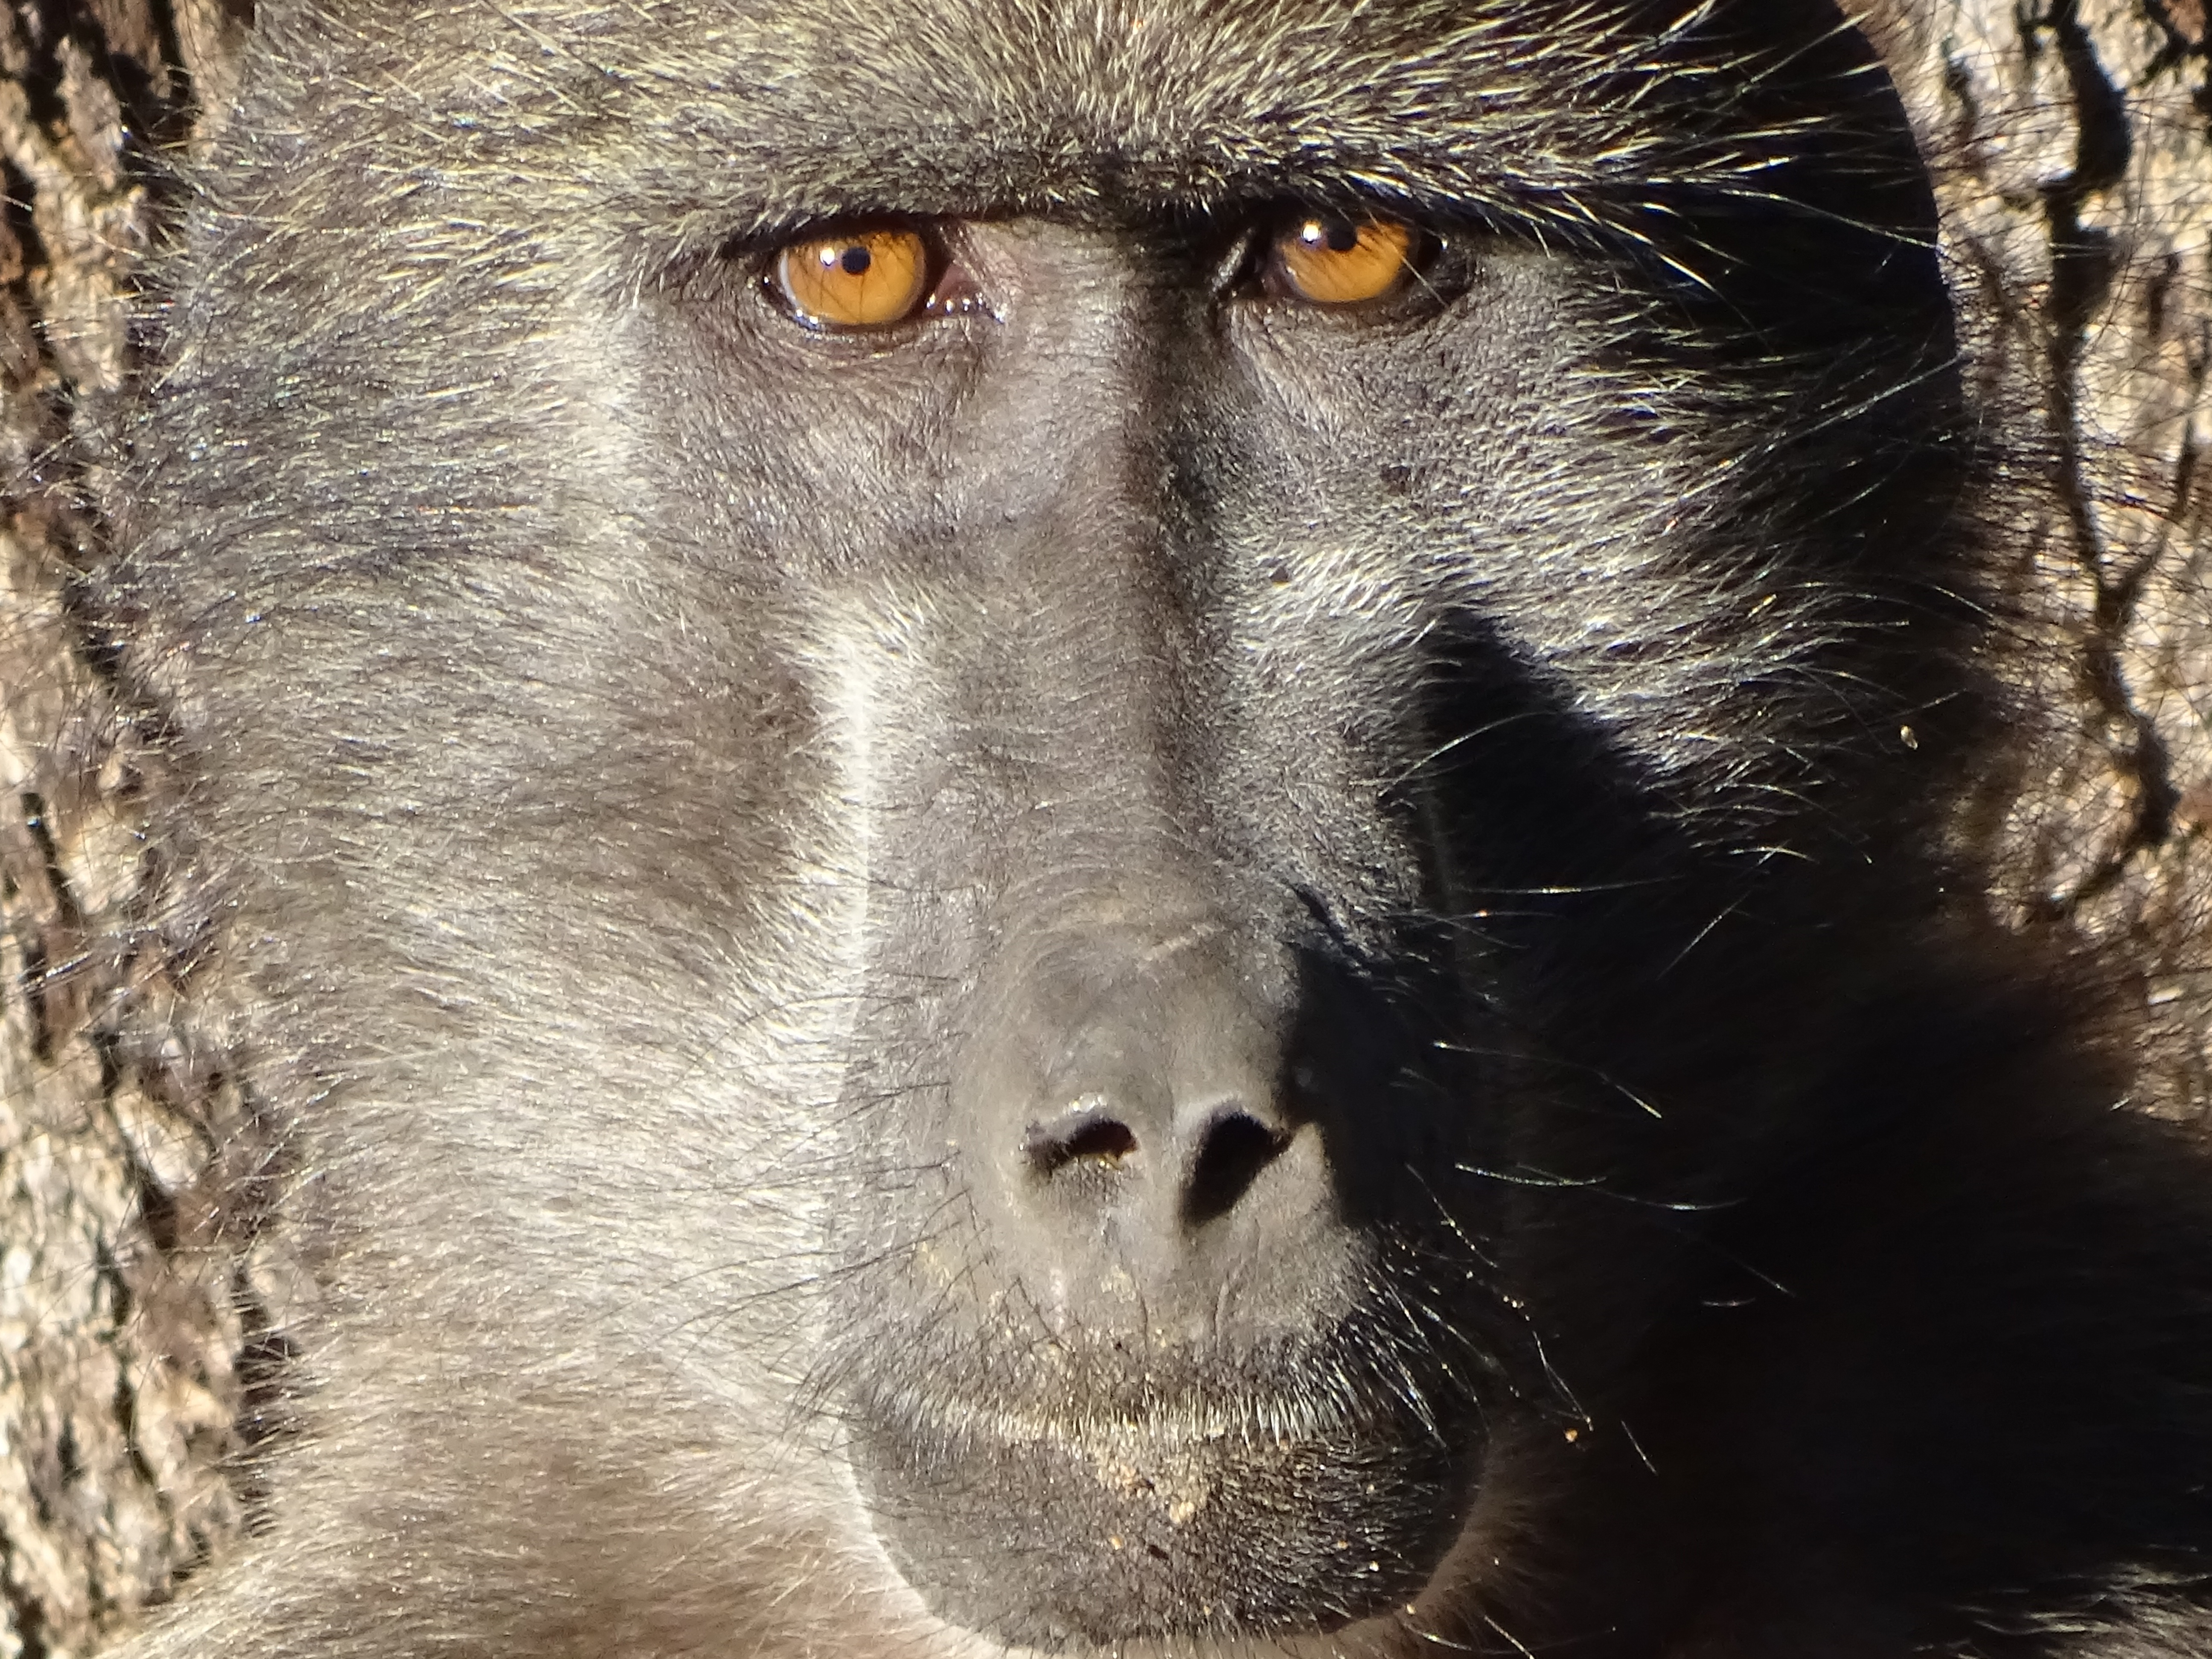
wildlife, mammal, monkey, fauna, primate, close up, nose, whiskers, grey, baboon, head, vertebrate, old world monkey